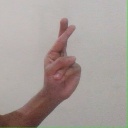
अक्षर: र